Pal Joey (musical)

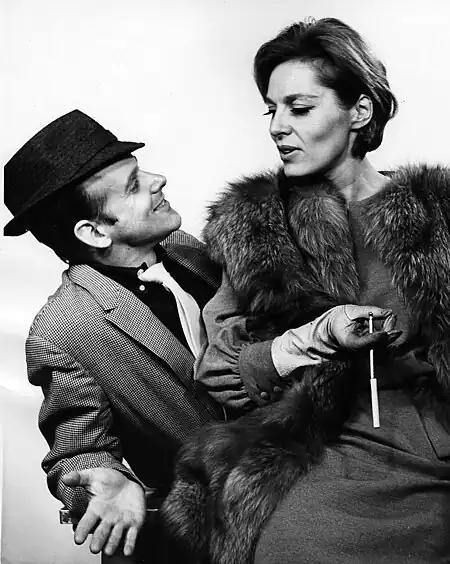

Mounted at New York City Center, the production starred Bob Fosse as Joey Evans, Viveca Lindfors as Vera Simpson, Rita Gardner as Linda English, Elaine Dunn as Gladys Bumps, Kay Medford as Melba Snyder, and Jack Durant as Ludlow Lowell. While only running for 15 performances from May 29, 1963, to June 9, 1963, Fosse was nominated for a Tony Award for his performance. The production was directed by Gus Schirmer Jr., used sets by Howard Bay, and costumes by Frank Thompson.